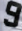
Number: 9